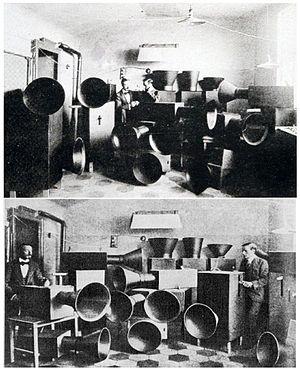
Luigi Carlo Filippo Russolo est un peintre et compositeur italien, né le 30 avril 1885 à Portogruaro et mort le 4 février 1947 à Cerro di Laveno. Il est considéré comme le père de la musique bruitiste.
Le futurisme est un mouvement artistique du début du XXᵉ siècle qui a englobé la peinture, la sculpture, la poésie, le théâtre, la musique, l'architecture, le cinéma et la gastronomie. Filippo Tommaso Marinetti a initié le mouvement avec son Manifeste du futurisme publié en février 1909. La musique futuriste rejette la tradition et introduit des sons expérimentaux inspirés par les machines. Ce mouvement a influencé plusieurs compositeurs du XXᵉ siècle.